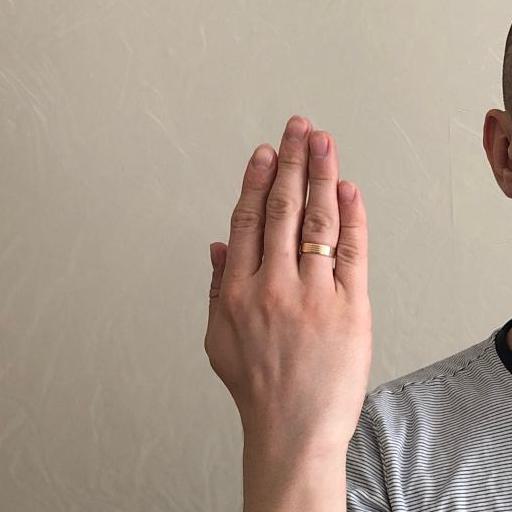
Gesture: stop_inverted